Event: Nepal Earthquake
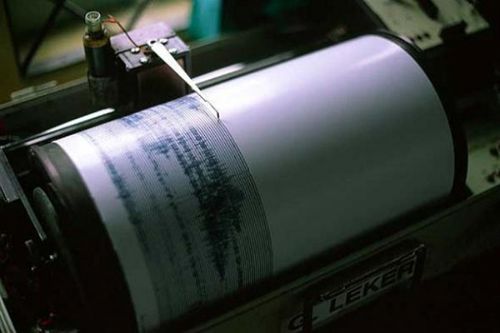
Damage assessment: no_damage